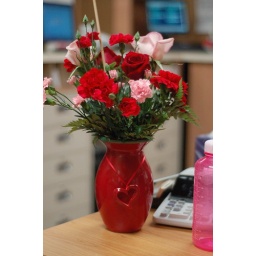
My flowers on my desk in my office at work!